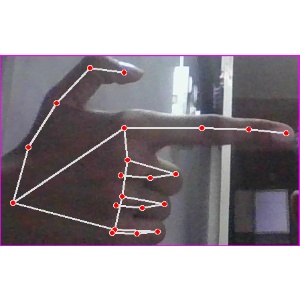
अक्षर: ब